Sariska (horse)

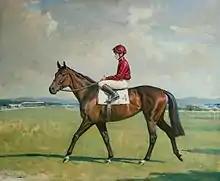
Sariska: 2009 Epsom Oaks winner and European Champion Three-year-old filly, painting by Charles Church

Sariska (foaled 14 February 2006, in England) is a British Thoroughbred racehorse. The horse is best known for her win in The Oaks in 2009, a year in which she was named European Champion 3-Y-O Filly.